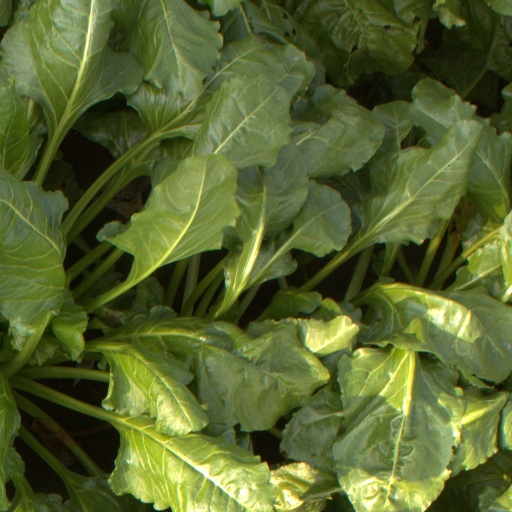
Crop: sugar beet